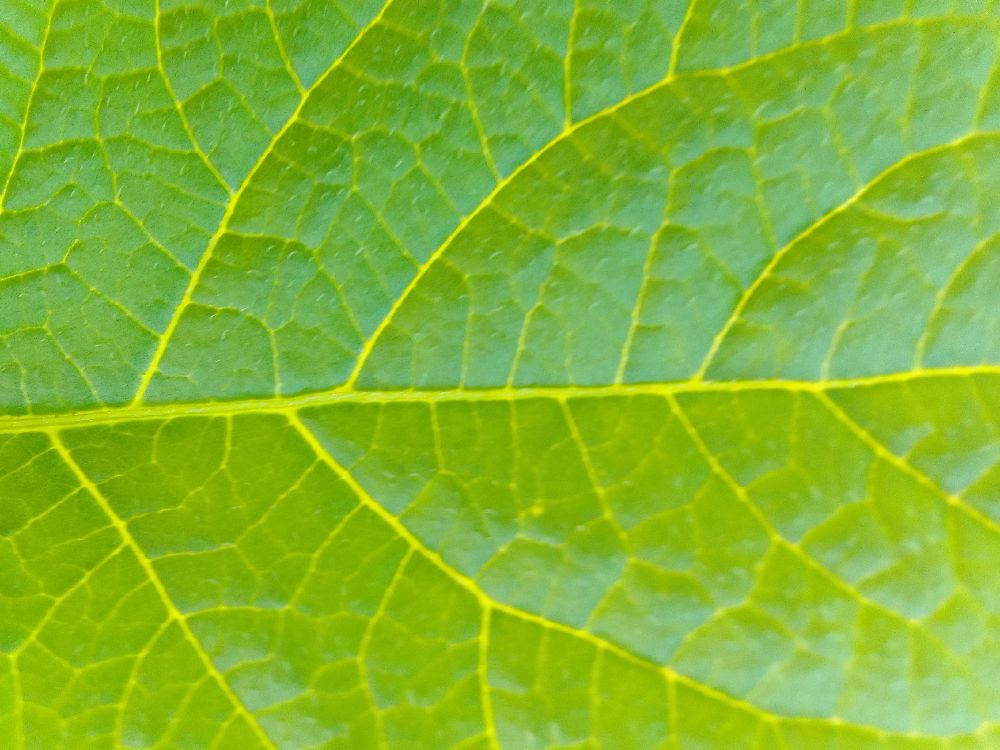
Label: Healthy